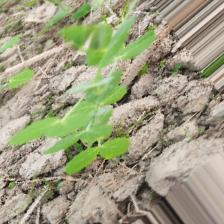
Label: Normal